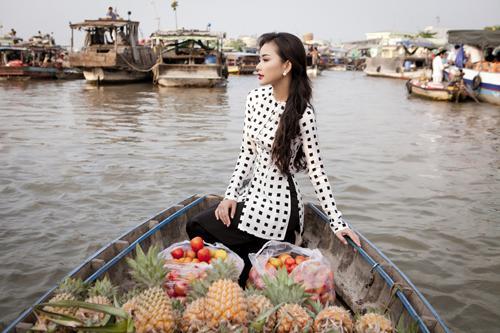
cô gái đang ở trên thuyền và bên cạnh những loại quả